Computer Automation

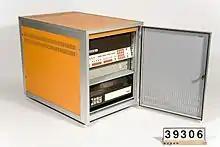
The Datasaab D16 computer was an OEM product based on the Alpha LSI-2. This specimen was used for a subscriber database for the Swedish periodical "Byggnadstidningen" 1975-1986. The operator panel is identical to the console of the LSI. This machine is in the collections of the Swedish National Museum of Science and Technology.

The LSI-1 was superseded by the LSI-2 which implemented the same architecture using standard TTL logic. The LSI-2 comprised a single full card with two piggyback half cards, on the lefthand side viewed from the back was the card containing the microcode in fuse link bipolar PROMs, on the right the options card with the bootstrap PROMs and serial interface for current loop teletype or RS-232 device. There were a couple of speed options of processor available, the 2/10 with a 10 MHz clock and 2/20 with a 20 MHz clock. Another option was the 2/60 which used different microcode on the half card to support an enhanced instruction set used uniquely by Computer Automation’s SyFa (System For access) data processing systems. There were two types of console available, the operator's console which merely had enough functionality to enable an operator to boot the system, and a programmer’s console which would enable data entry for bootstrap routines, etc. Memory options included magnetic core of between 4 and 16K and later semiconductor memory of up to 32K in a variety of formats, full card and half card. Bank switching, where blocks of memory could be switched in or out, to a degree bypassed the restrictions of a 16-bit address bus. The format for input/output devices remained the same as the Alpha 8 and Alpha 16 products, therefore many of the I/O devices for the earlier product could still be used. However, the LSI 2 had a different dual-card hard disk controller and a number of different options for half-card floppy controllers. The chassis available had five slots with internal PSU or nine slots with external PSU.